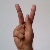
The image shows a hand gesture representing the letter 'K' in Indian Sign Language.